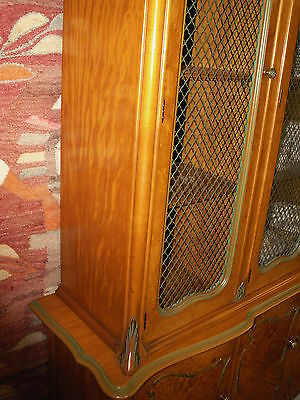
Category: cabinet